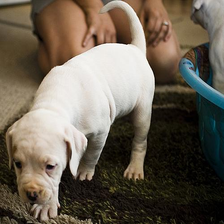
Species: dog
Breed: american bulldog